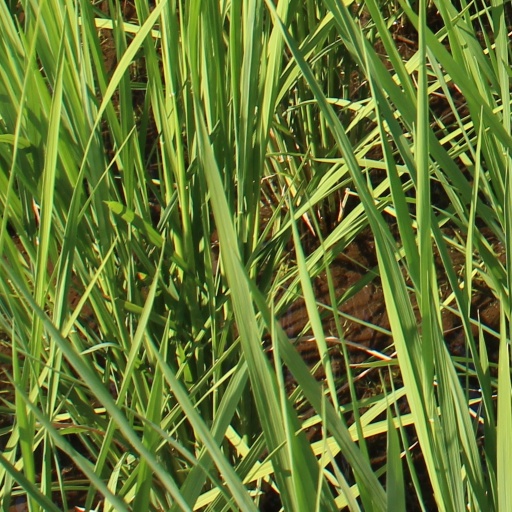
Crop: rice